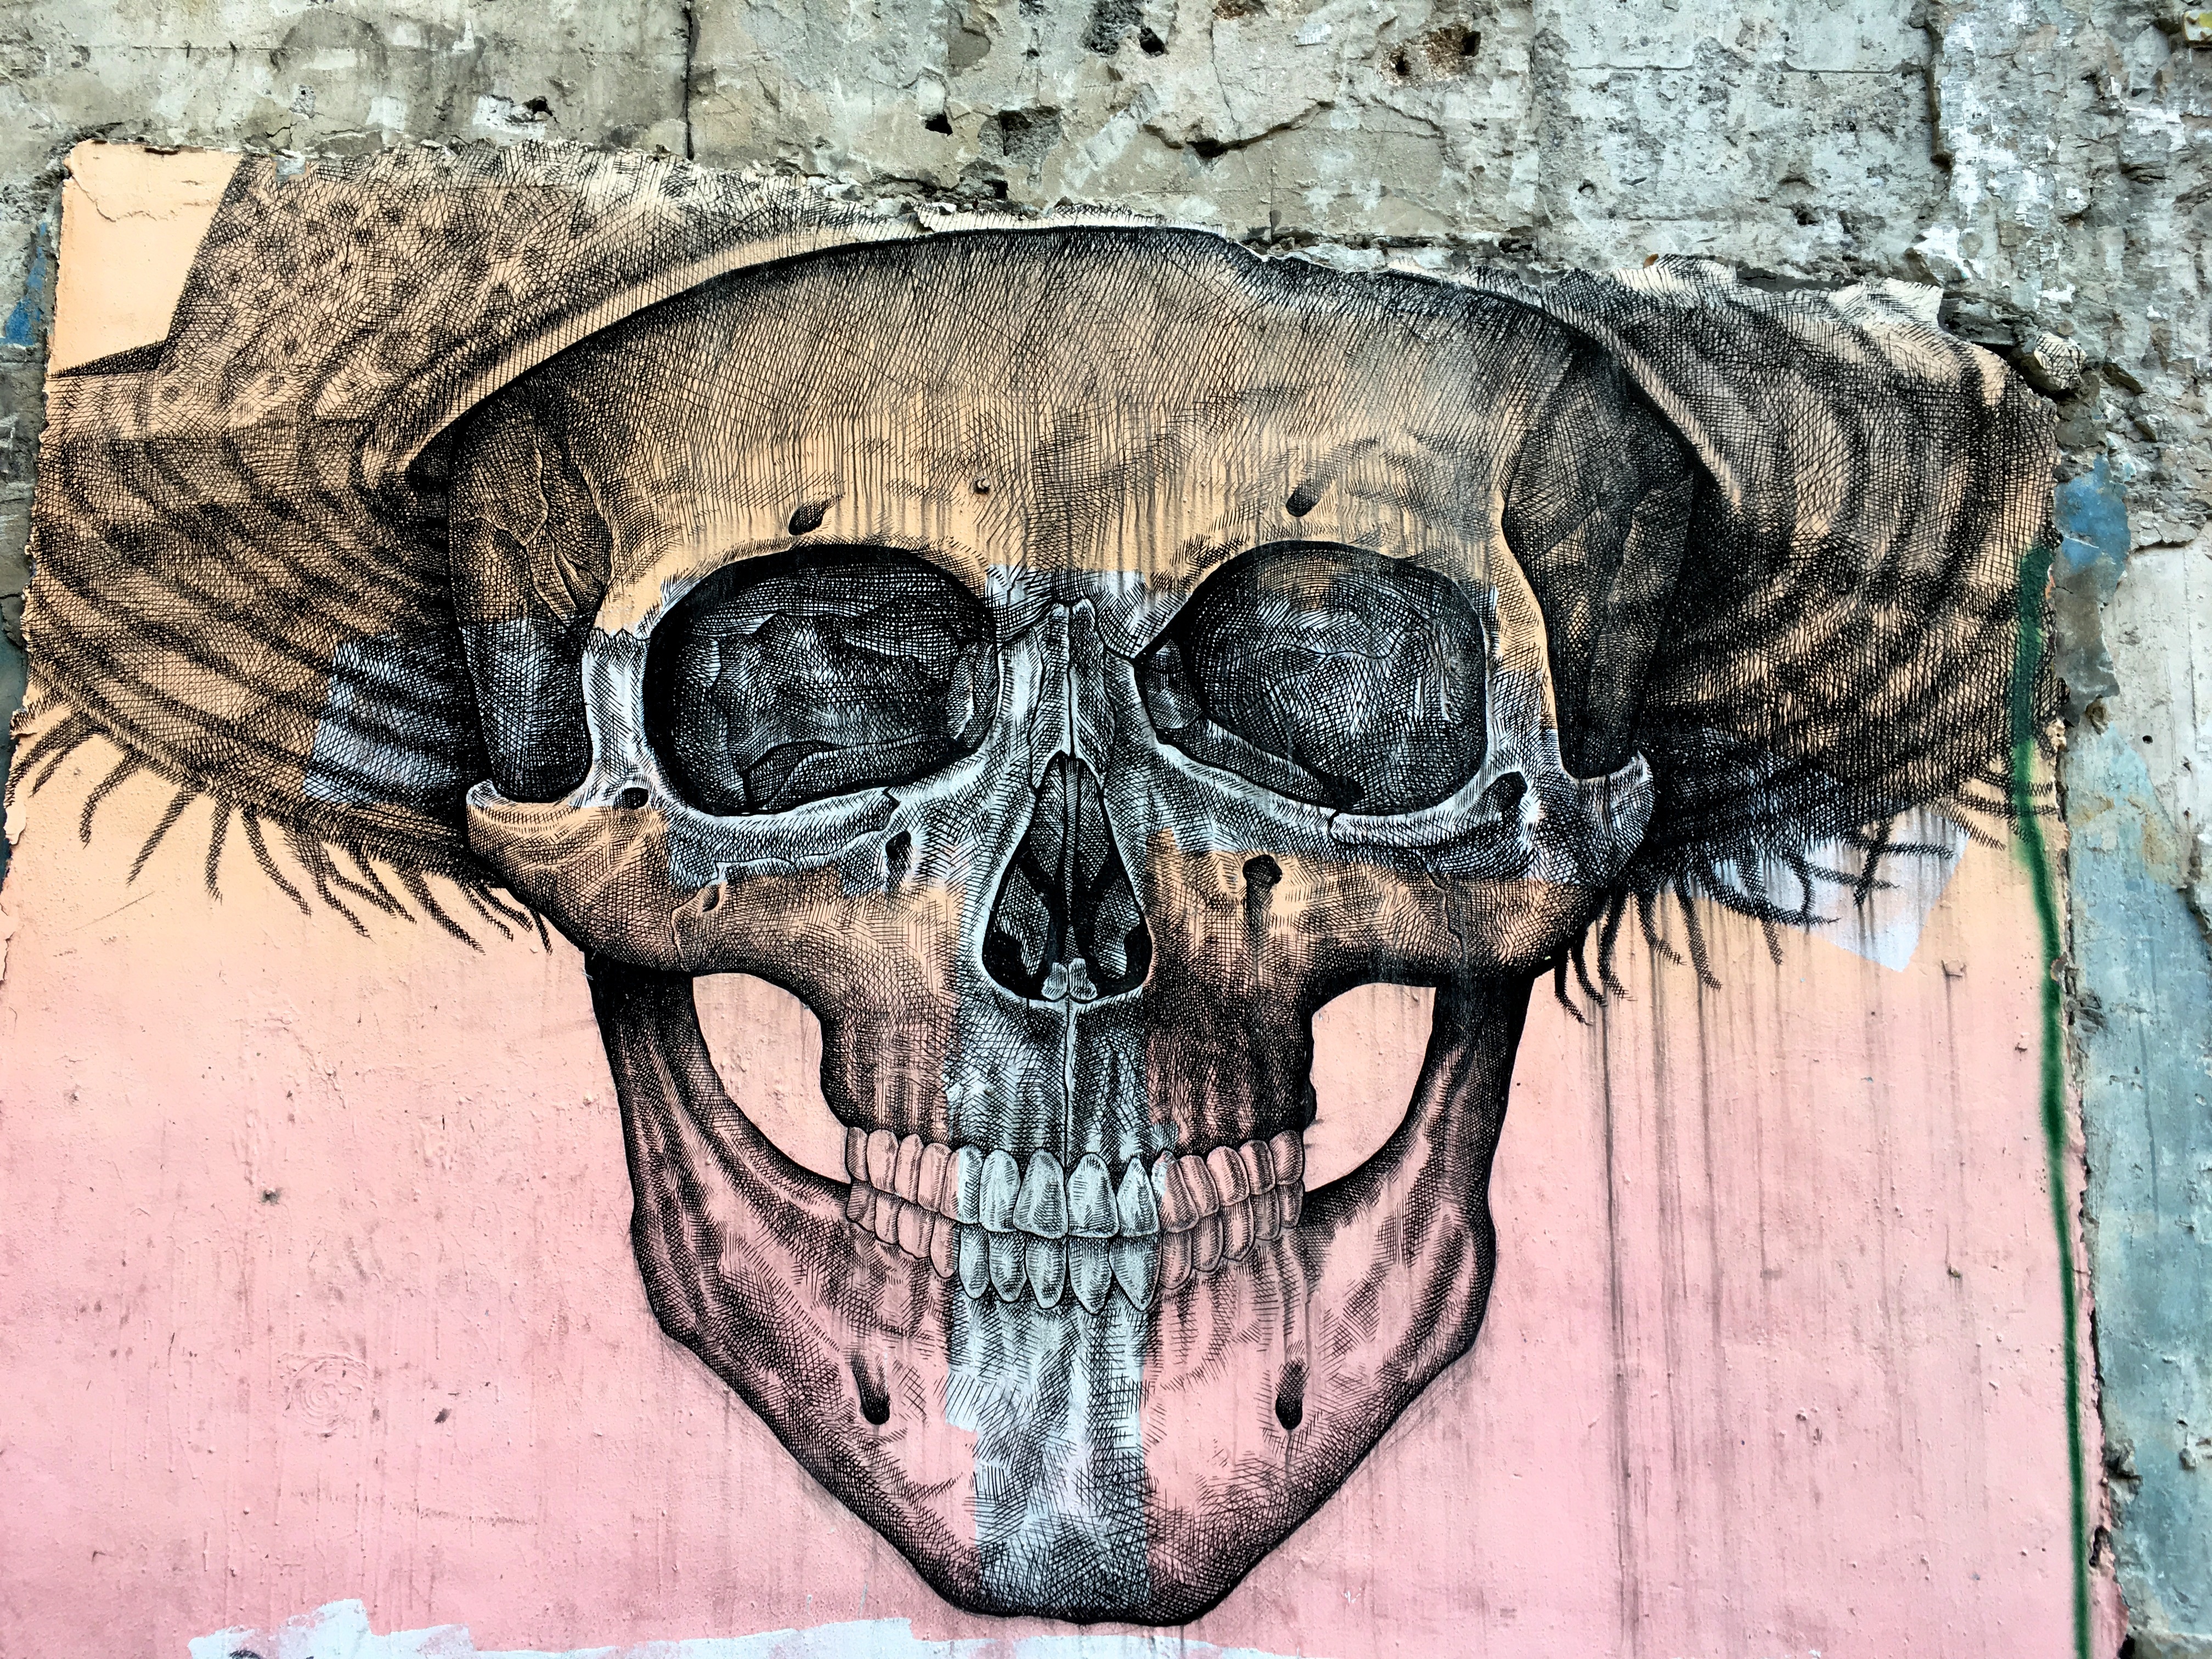
wall, skull, bone, street art, art, sketch, drawing, illustration, mural